Moorish architecture

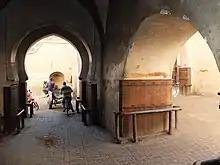

In some cases, rulers were installed in the existing fortified citadel of the city, such as the many "Alcazaba"s and "Alcázar"s in Spain, or the Kasbahs of North Africa. The original Alcazar of Cordoba, used by the Umayyad emirs and their predecessors, was an early example of this. When Cordoba first became the capital of Al-Andalus in the 8th century the early Muslim governors simply moved into the former Visigothic palace, which was eventually redeveloped and modified by the Umayyad rulers after them. The Alcázar of Seville was also occupied and rebuilt in different periods by different rulers. In Marrakesh, Morocco, the Almohad Caliphs in the late 12th century built a large new palace district, the Kasbah, on the south side of the city, which was subsequently occupied and rebuilt by the later Saadian and 'Alawi dynasties. In Al-Andalus many palace enclosures were highly fortified "alcazaba"s located on hilltops overlooking the rest of the city, such as the Alcazaba of Almería and the Alcazaba of Málaga, which were occupied by the various governors and local rulers. The most famous of all these, however, is the Alhambra of Granada, which was built up by the Nasrid dynasty during the 13th to 15th centuries.